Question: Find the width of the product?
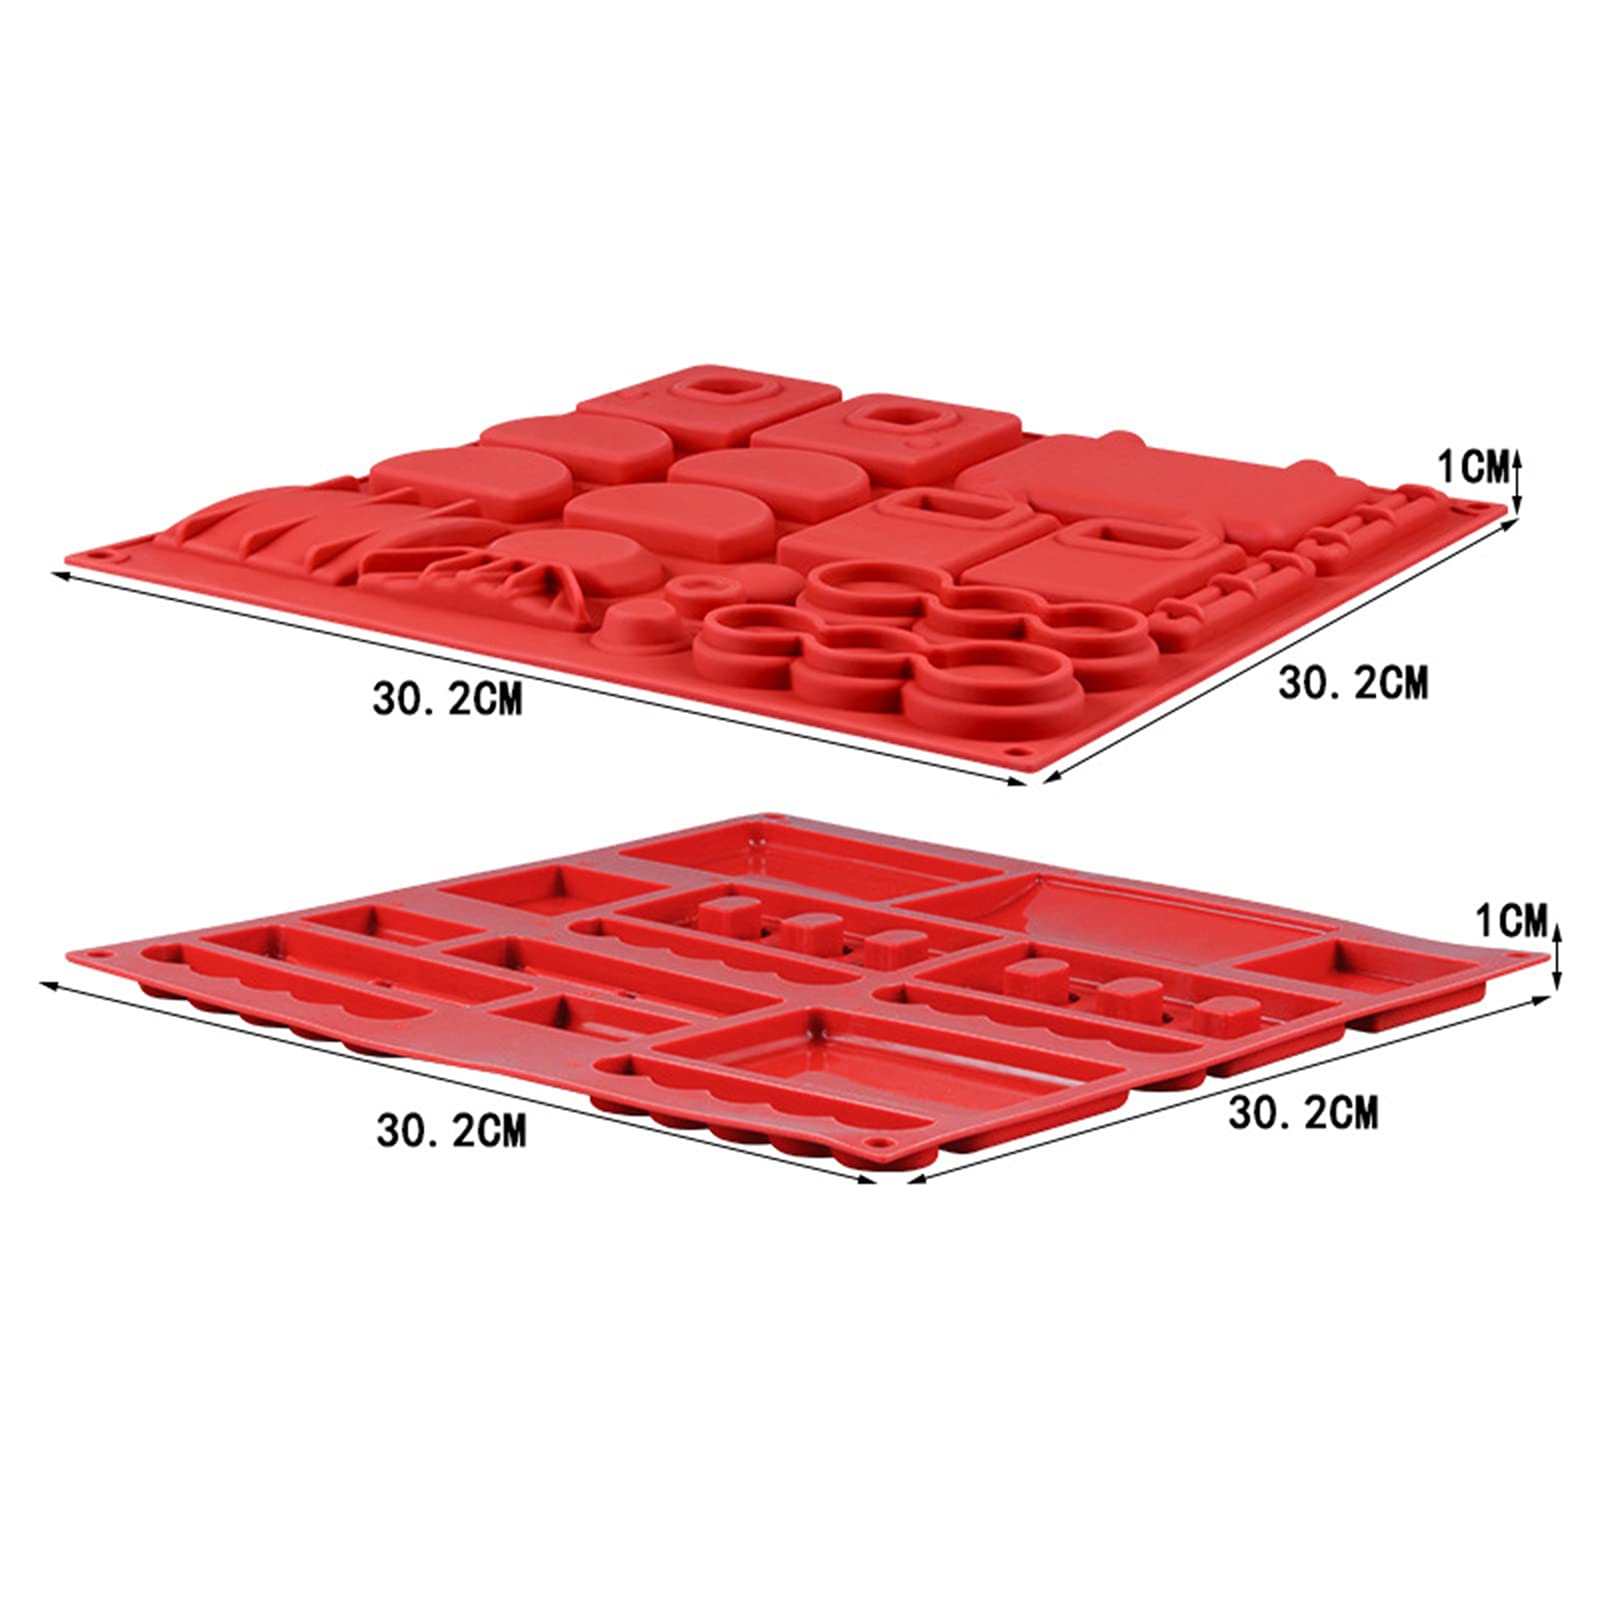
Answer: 30.2 centimetre